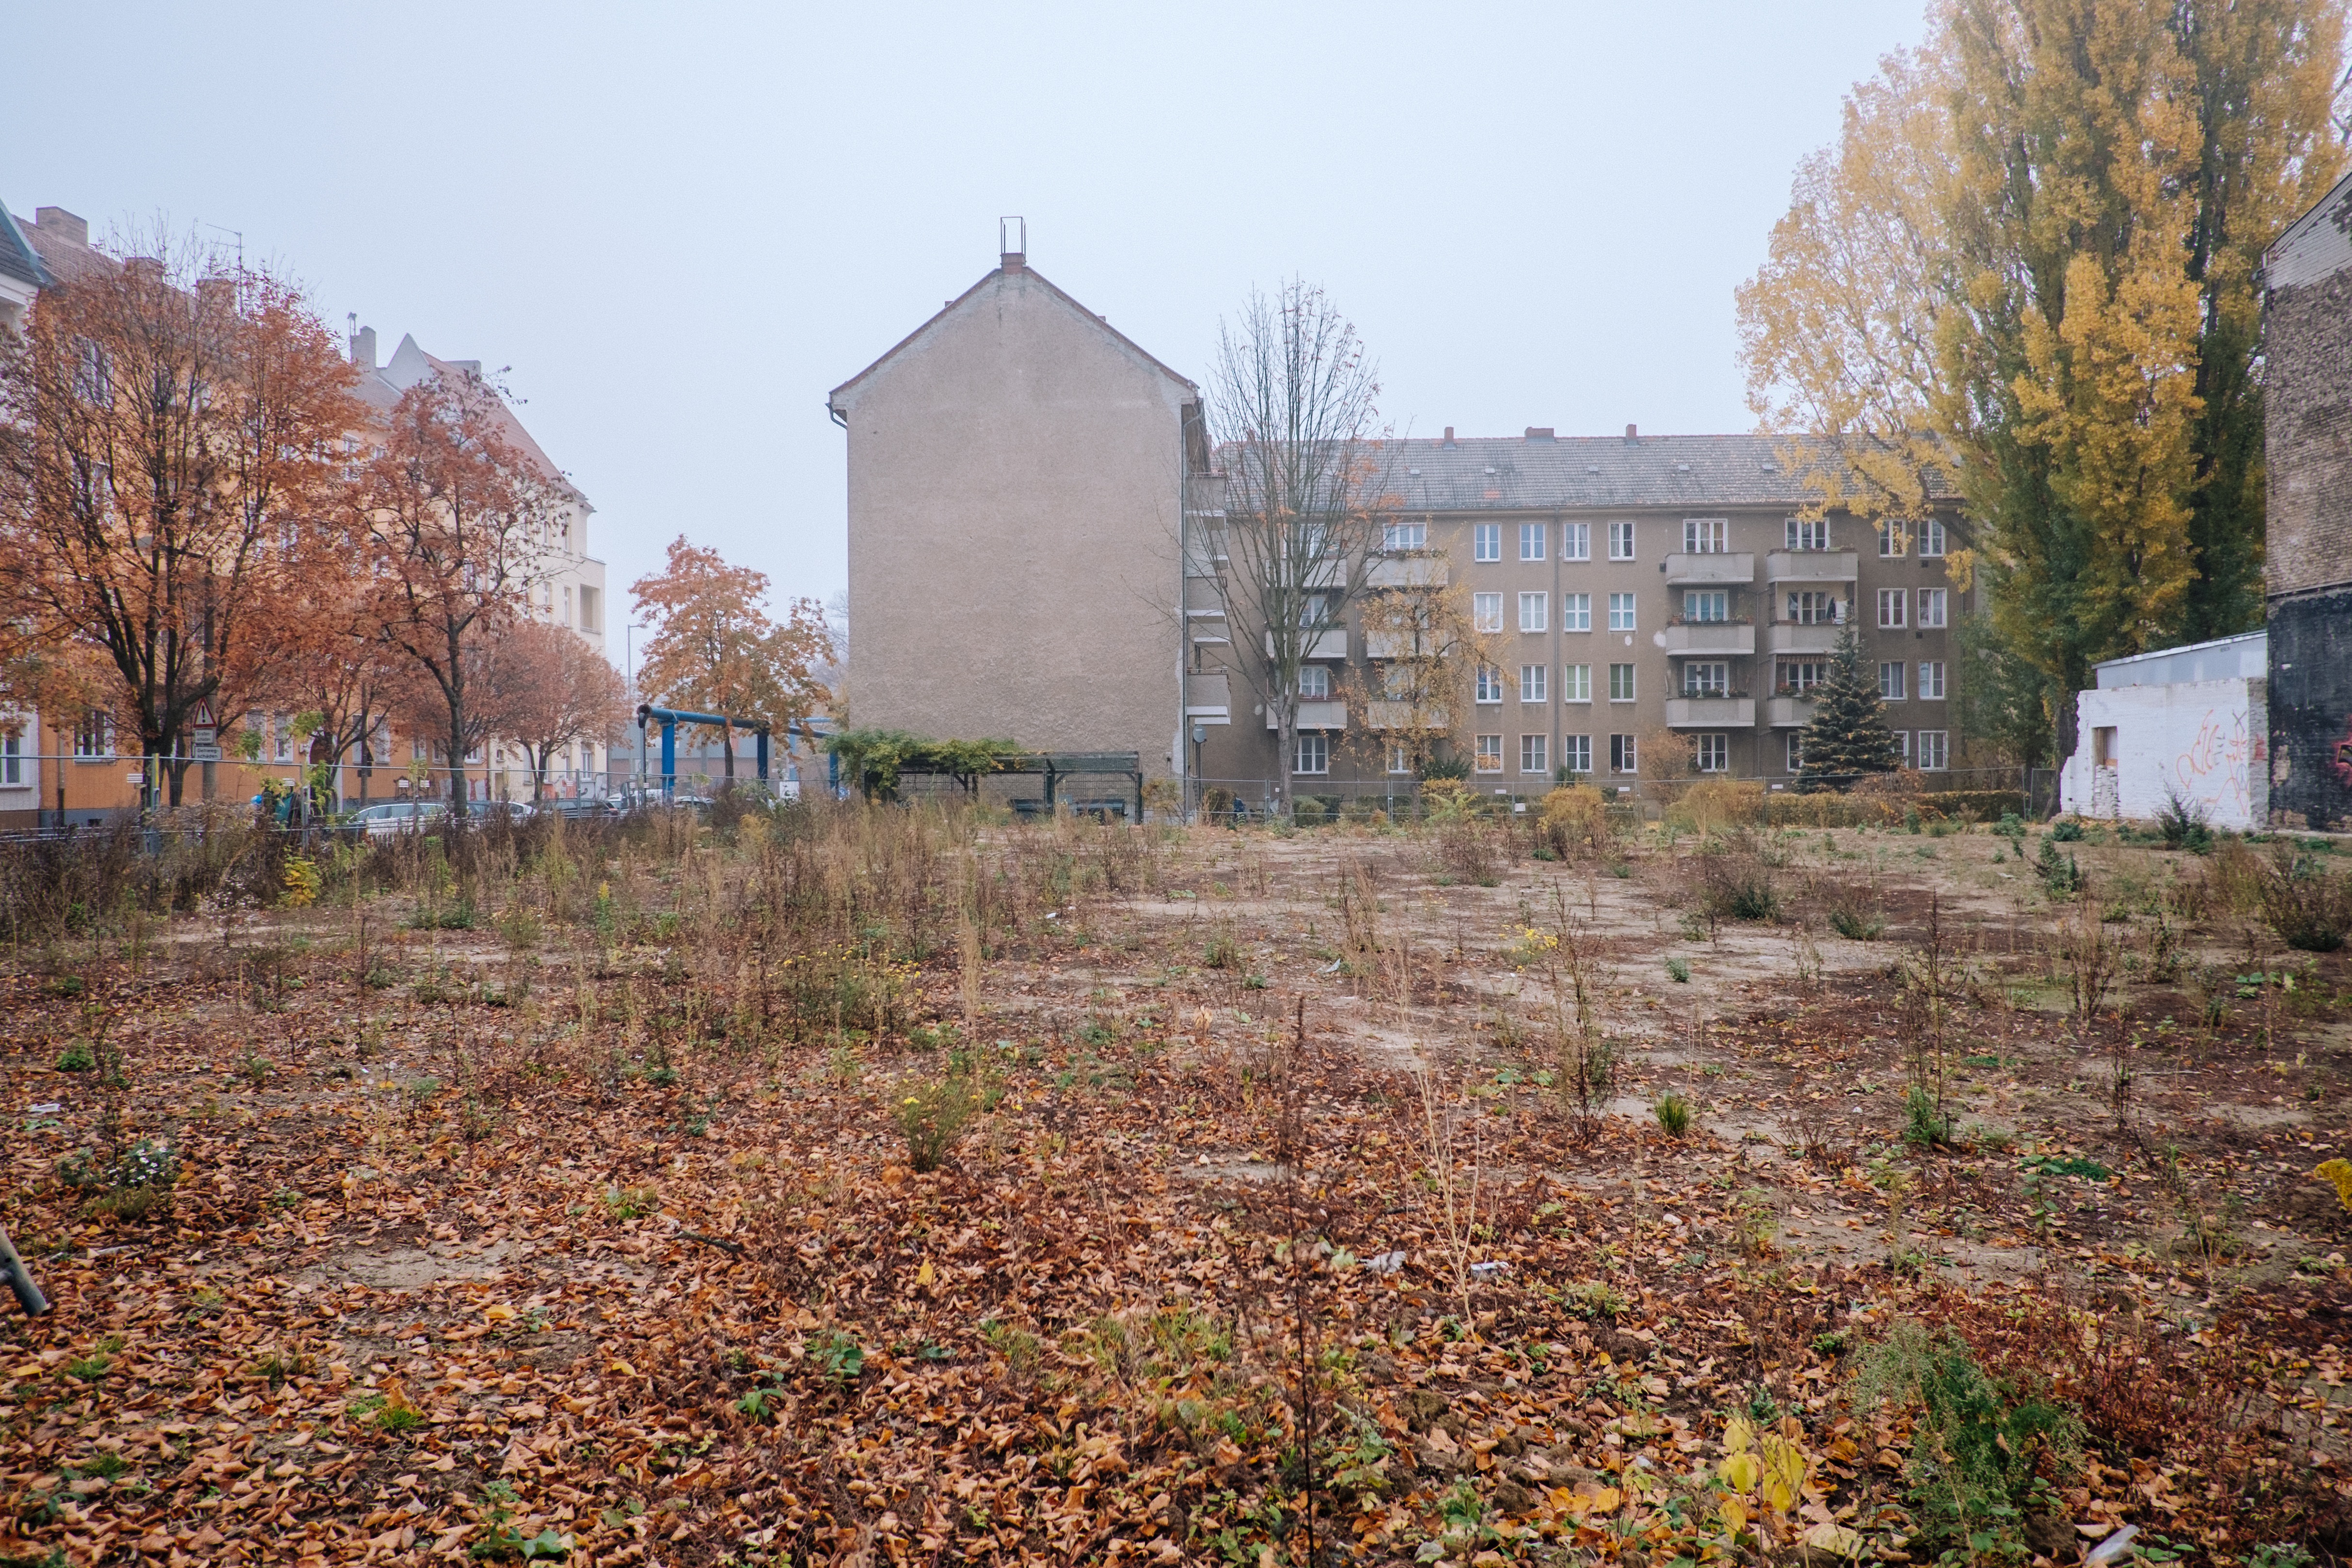
tree, farm, building, autumn, season, rural area